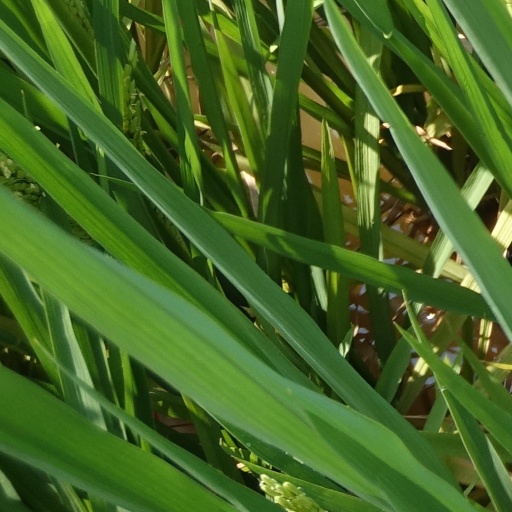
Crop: rice